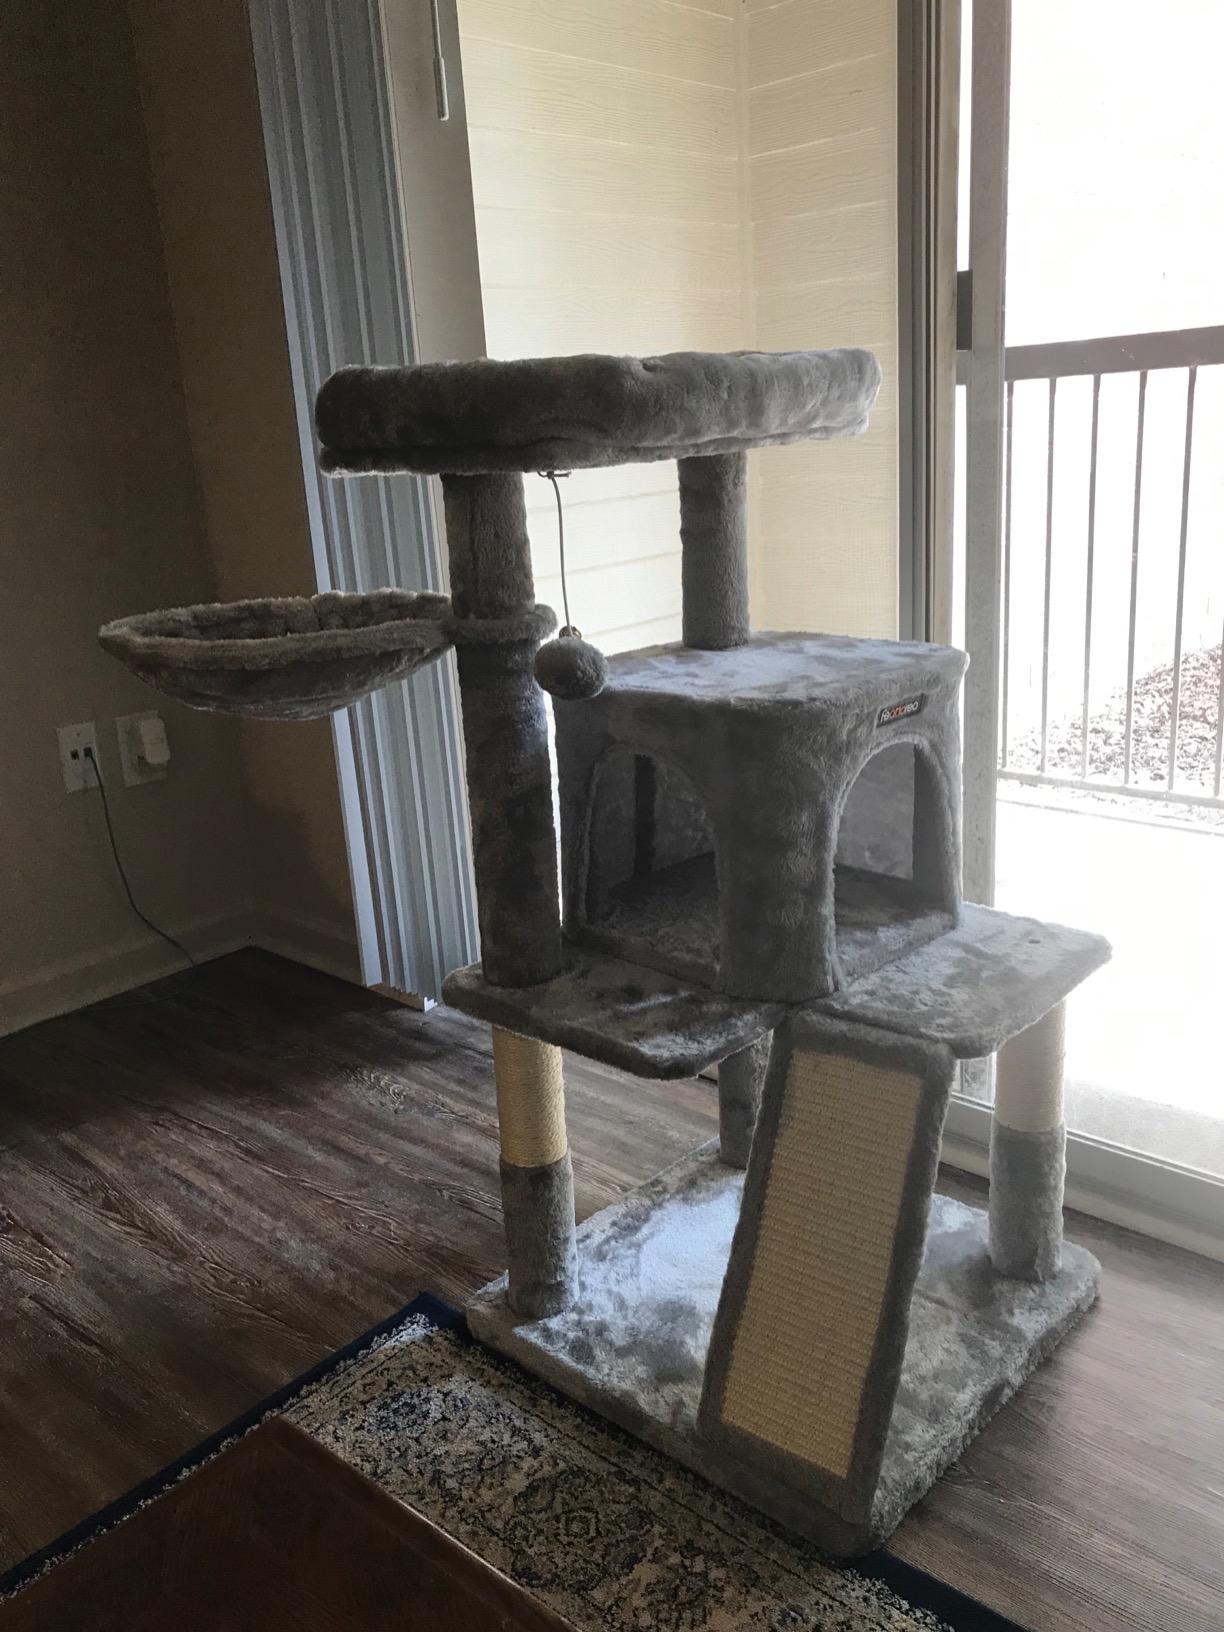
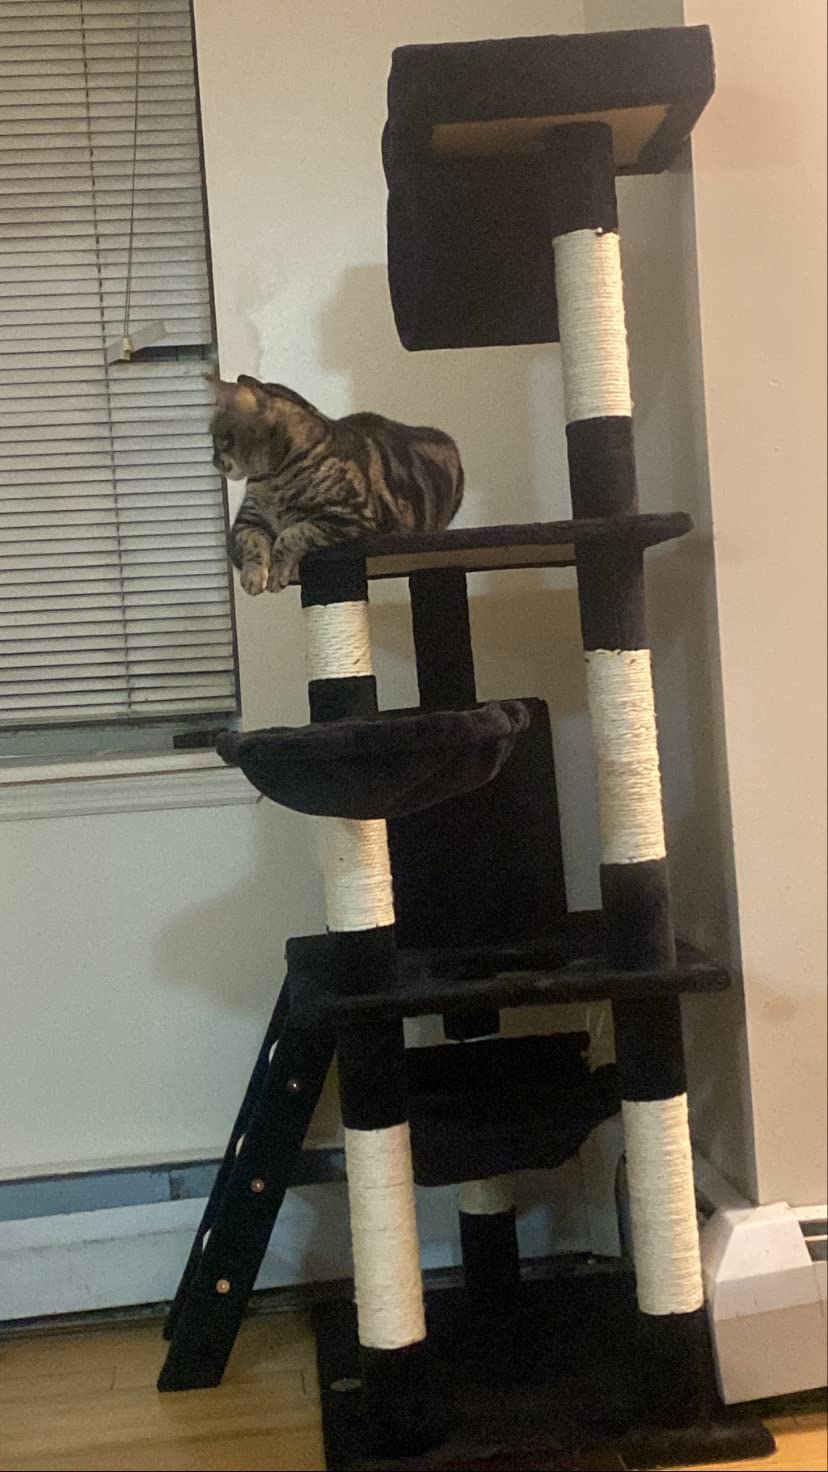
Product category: items_cat tree
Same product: no